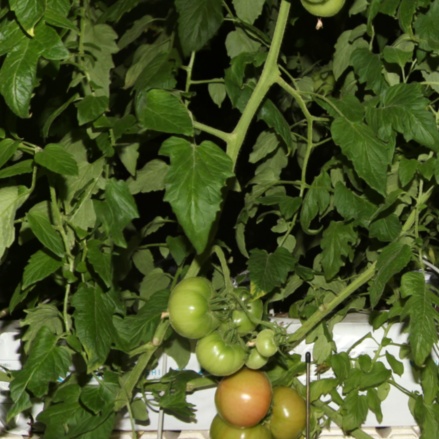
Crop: tomato